Ella Reeve Bloor

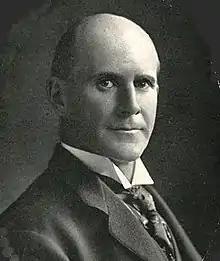
Gene Debs, railroad union organizer and key figure in the Social Democracy of America.

In 1897 Ella was a founding member of the Social Democracy of America, a new organization established by her friend Eugene V. Debs and Victor Berger — a group which would later emerge as the Social Democratic Party (SDP). She later recalled: